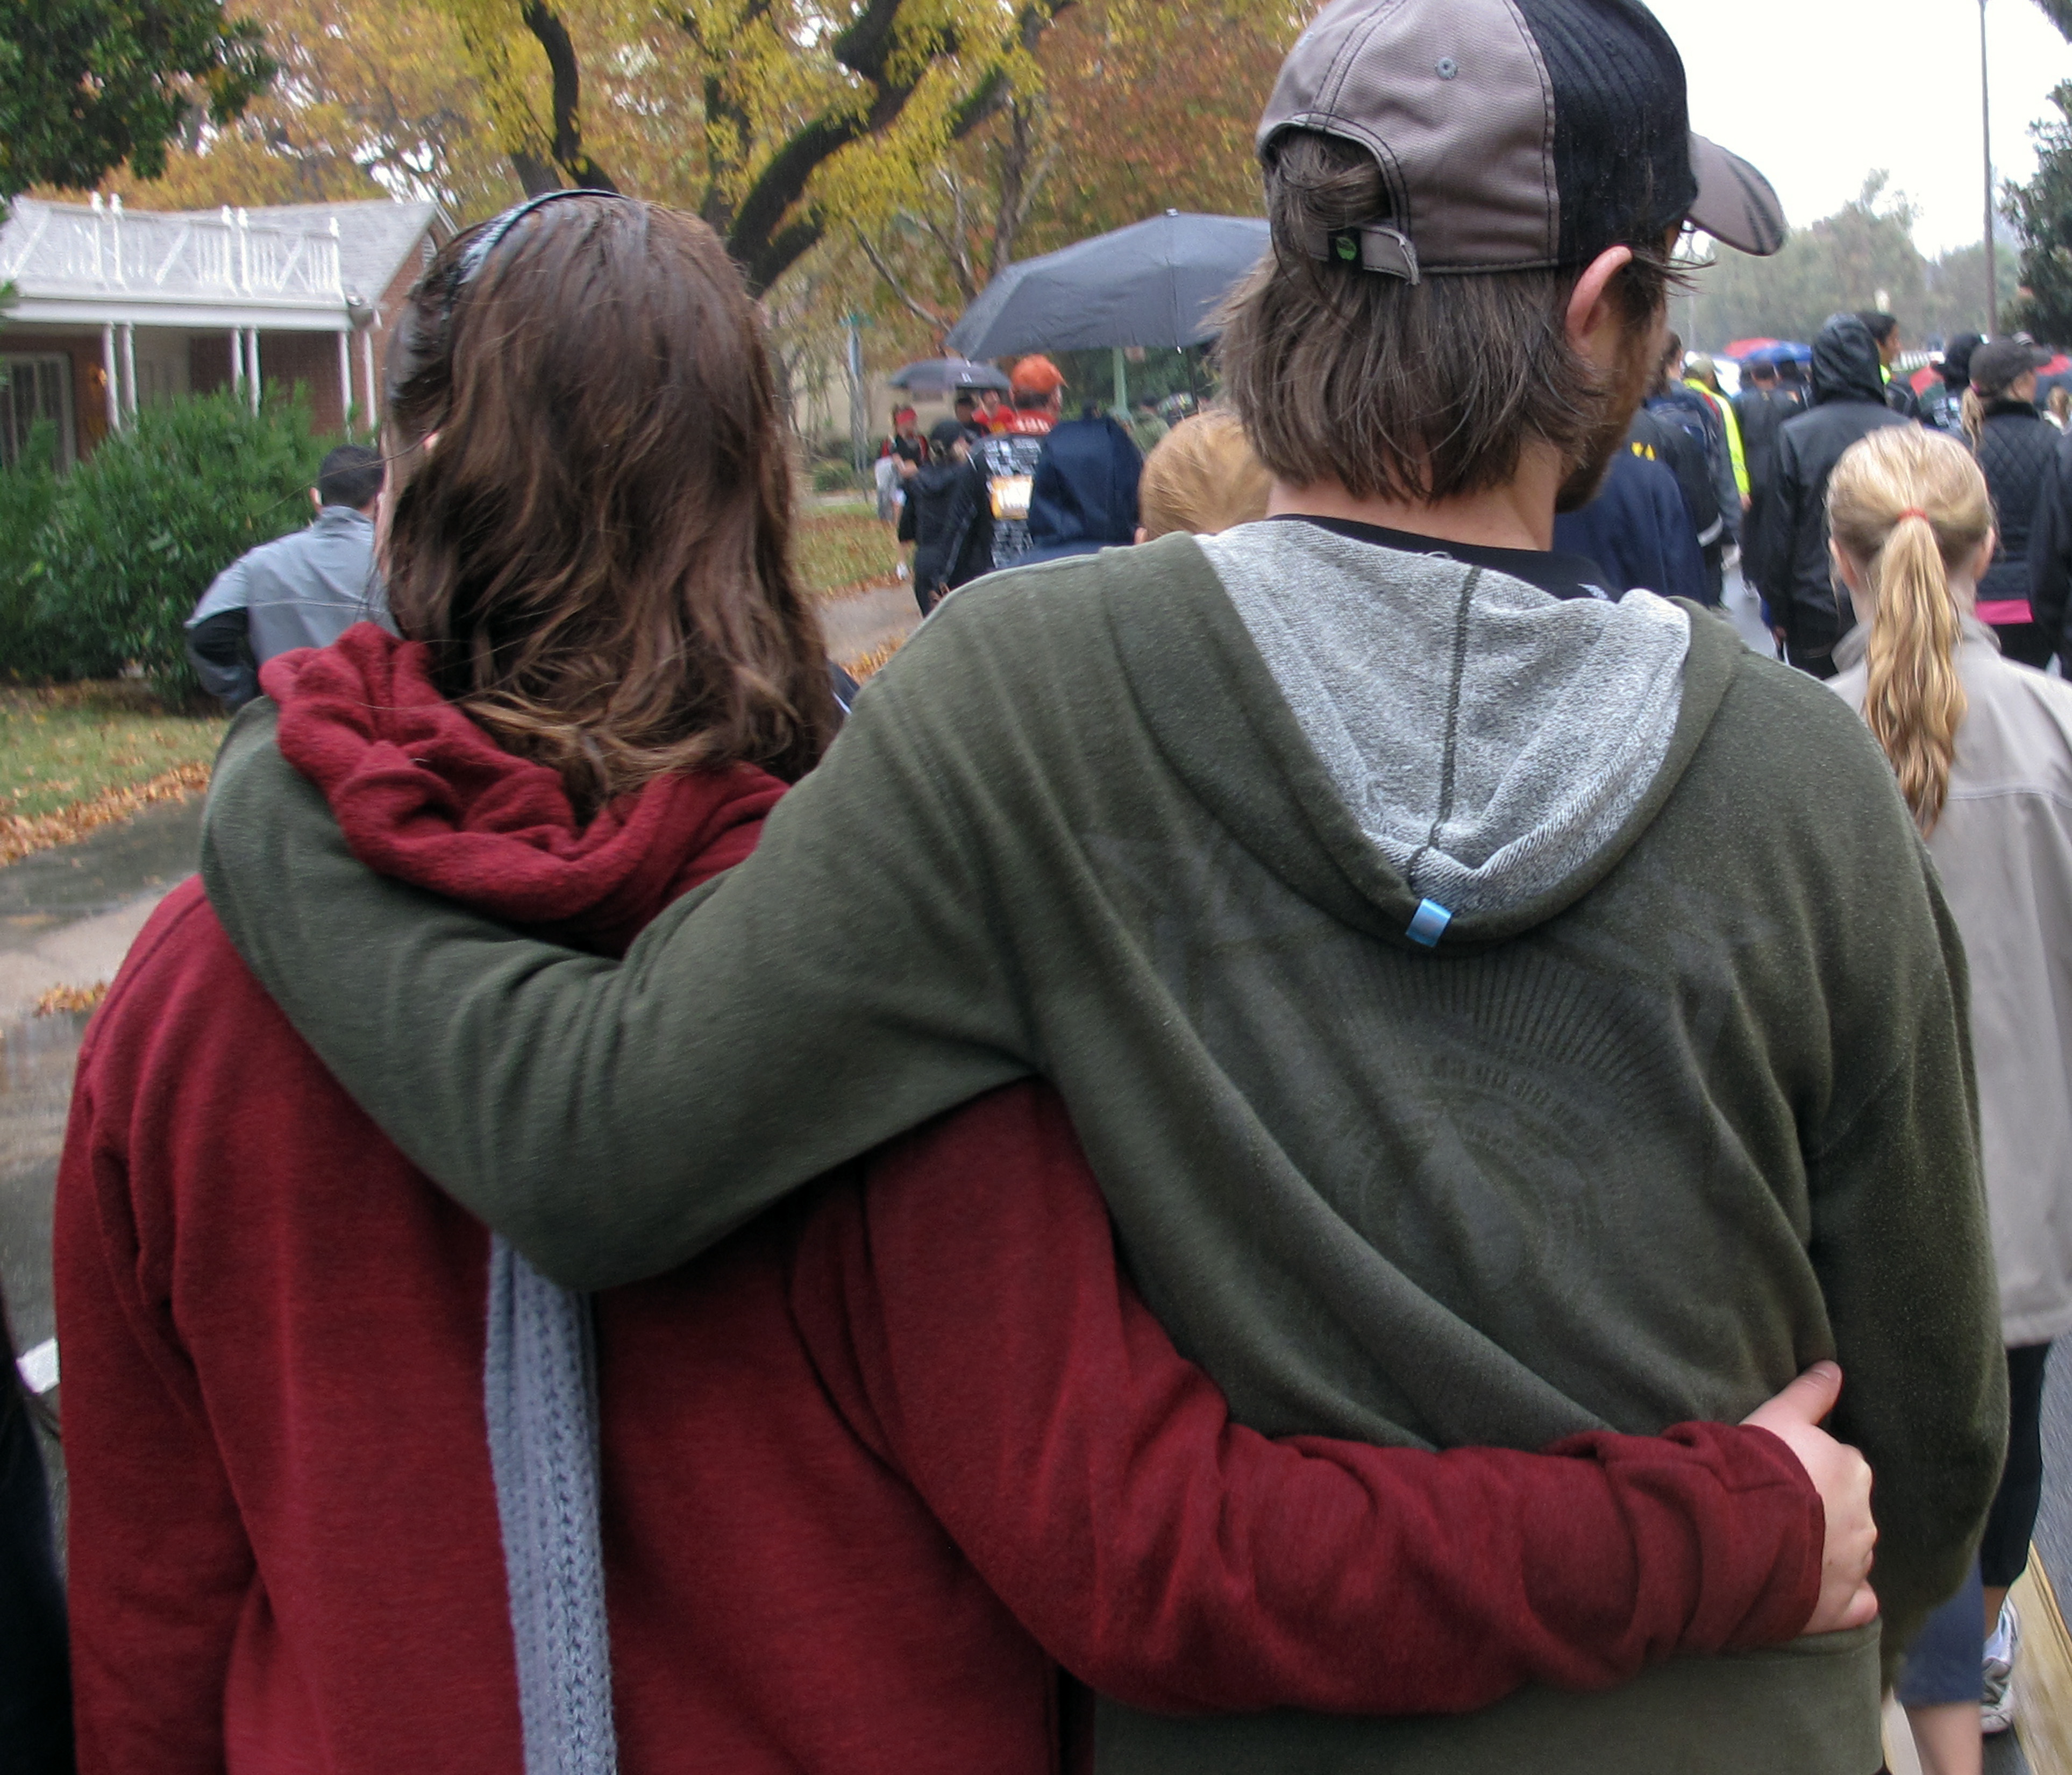
person, community, thanksgiving, festival, costume, sacramento, runtofeedthehungry, human action